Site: brandenburg
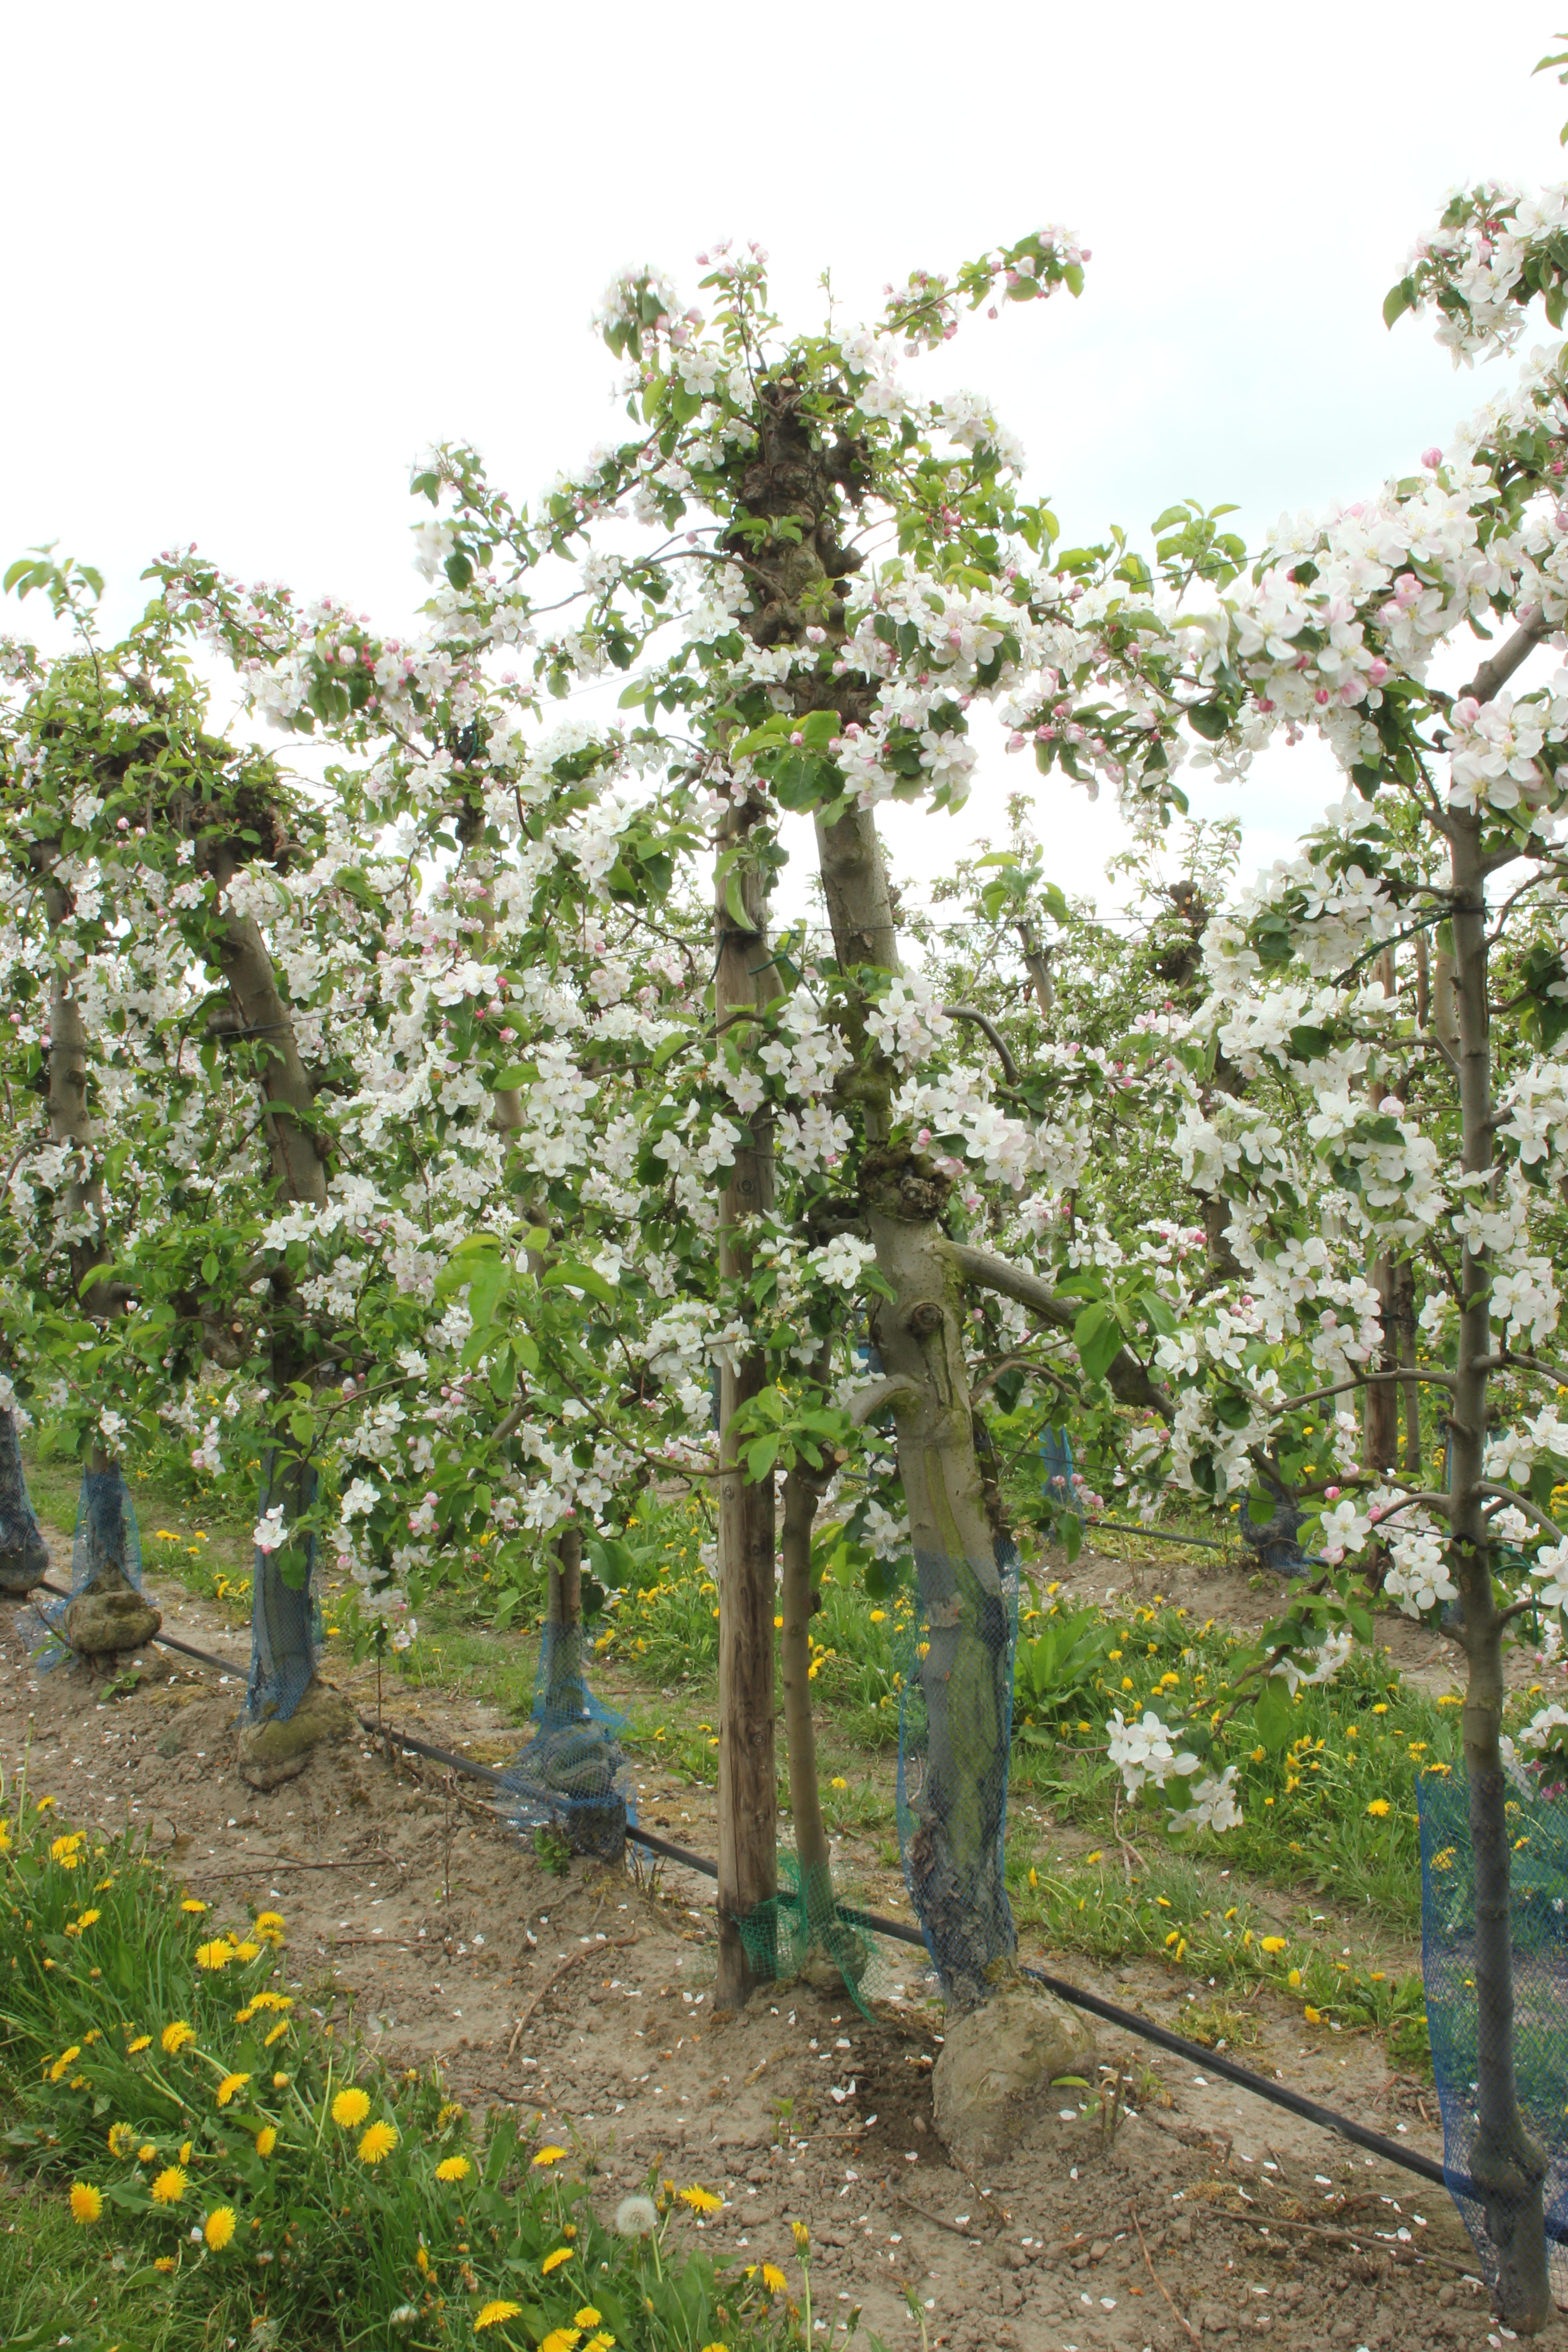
Growth stage (BBCH 65): Flowering